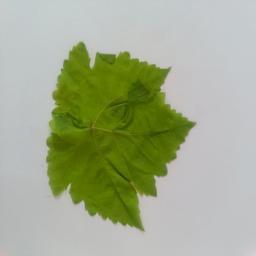
Label: Healthy Leaves